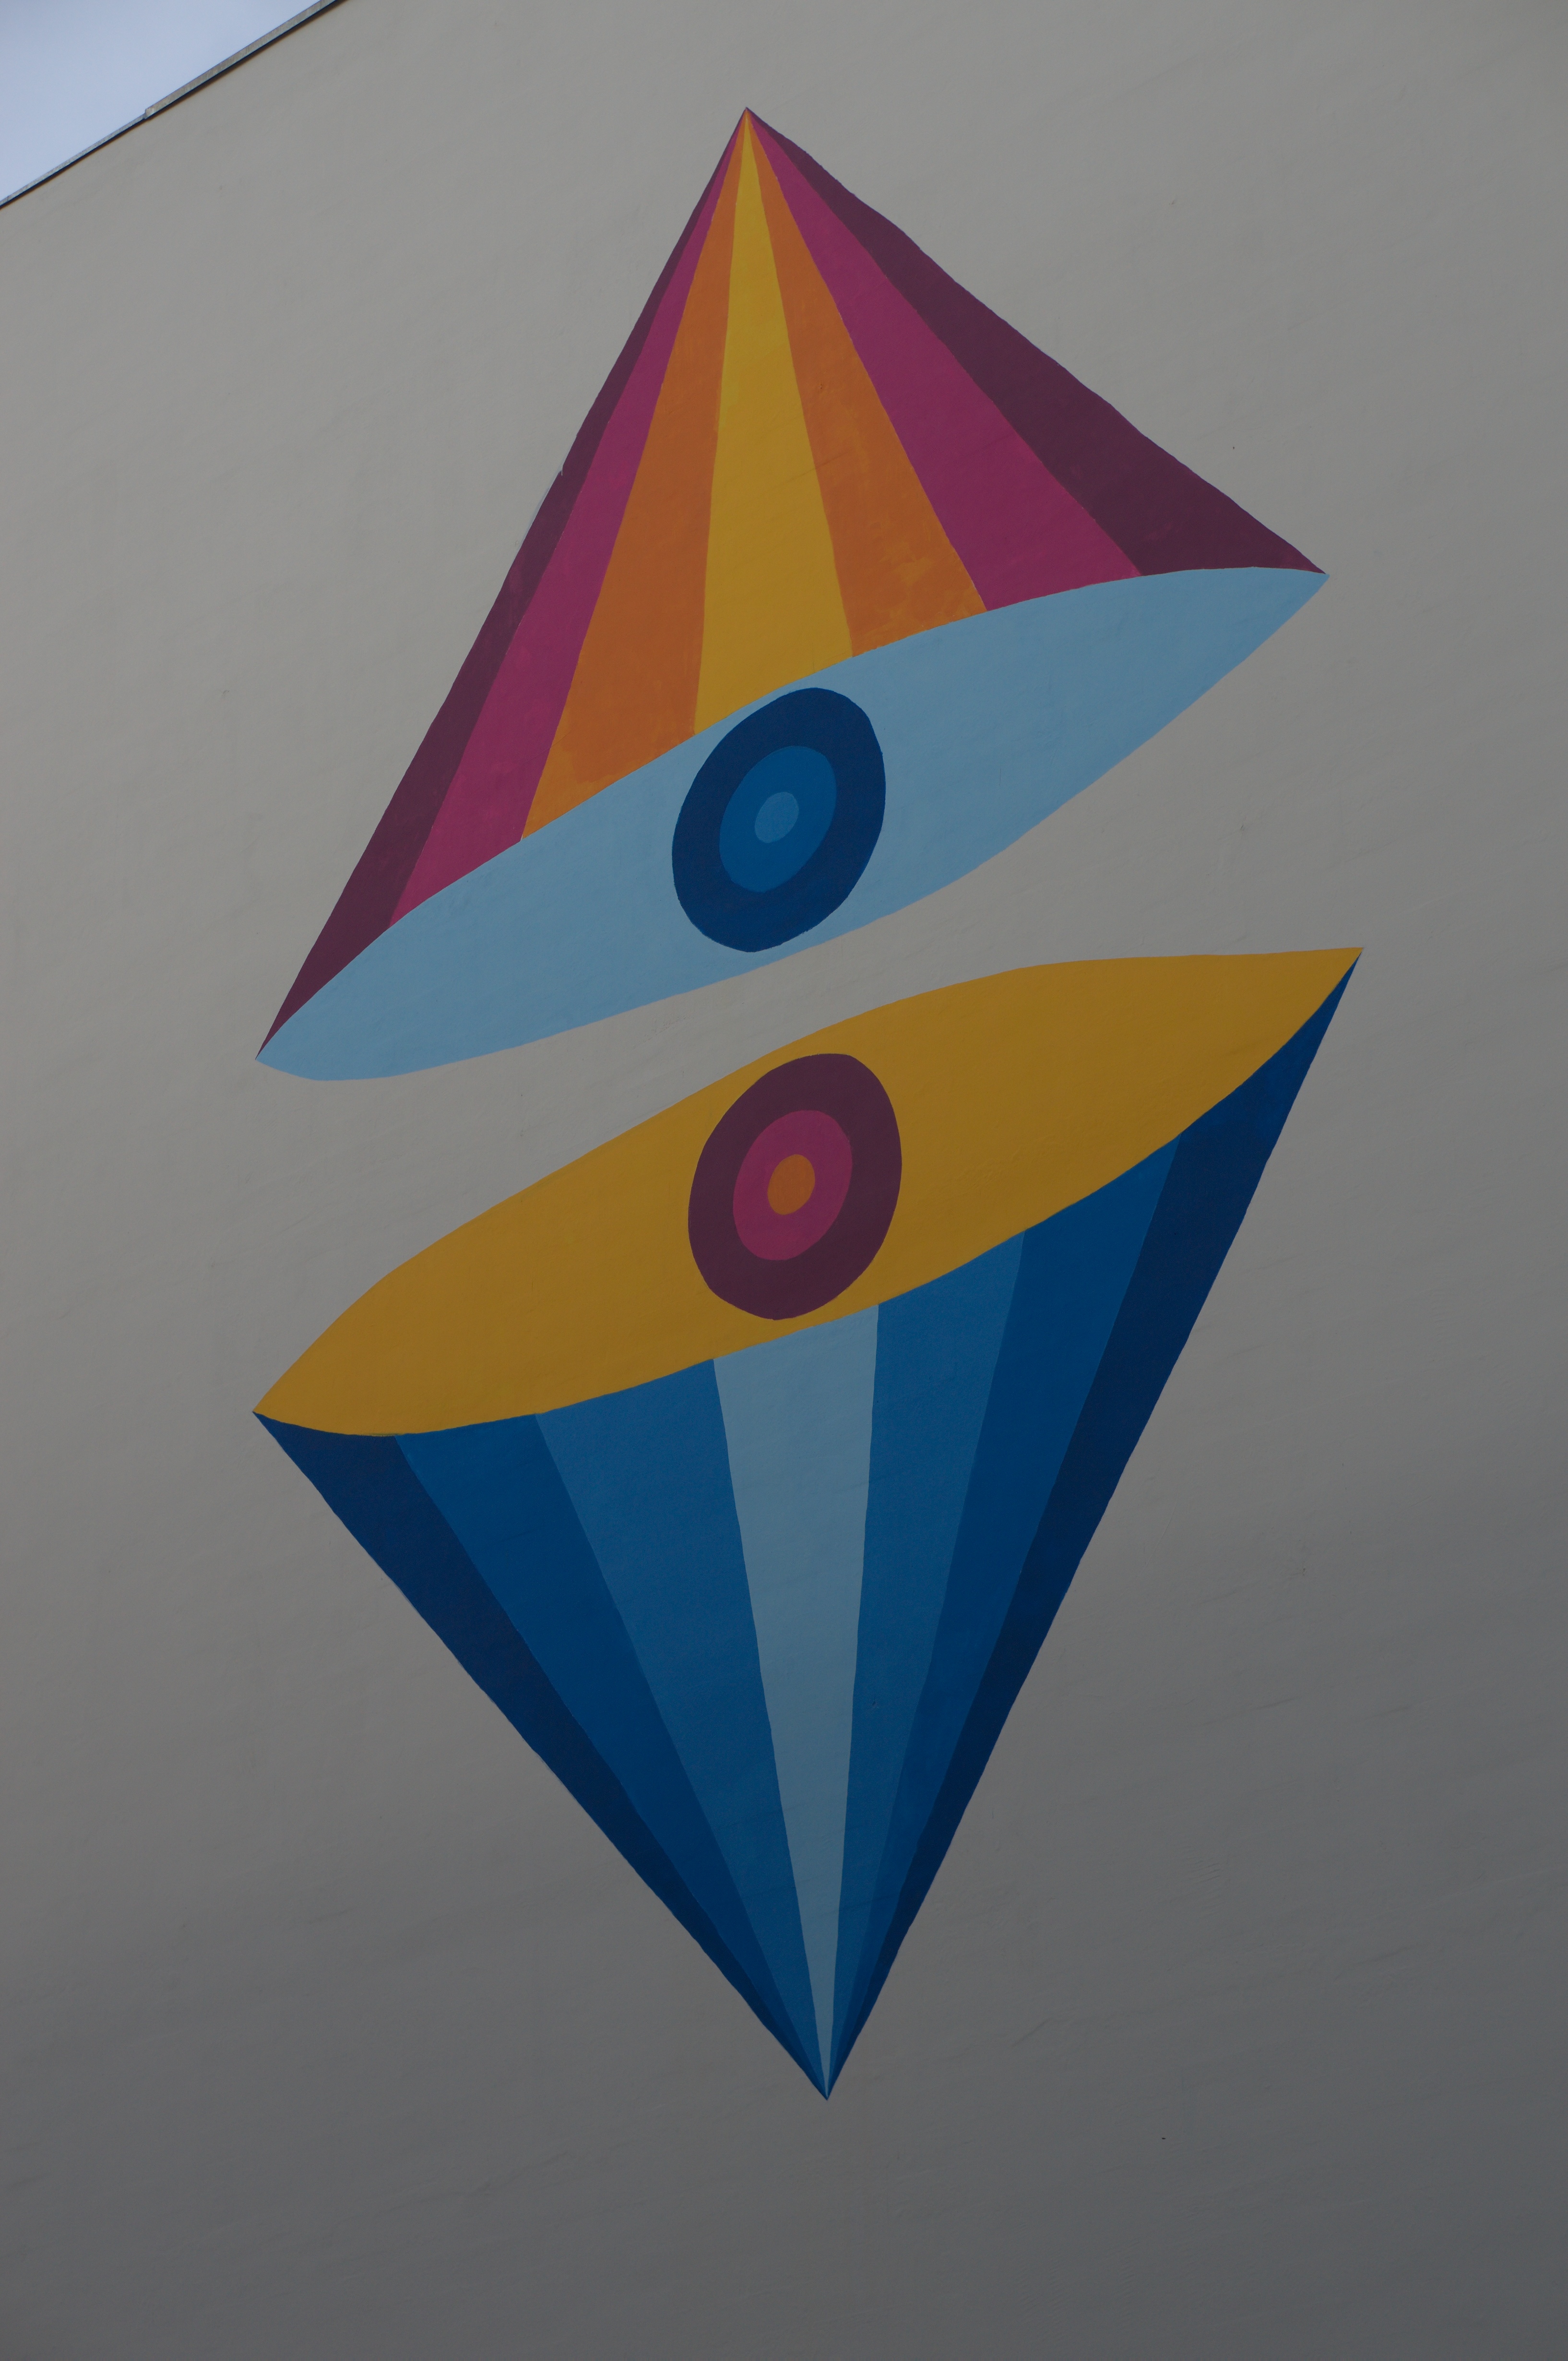
line, color, blue, toy, circle, art, 2013, 50mm, illustration, triangle, symmetry, rawtherapee, germany, deutschland, berlin, sony, shape, nex, nex6, lenstagged, steffenzahn, guessedberlin, sonye1850mmoss, gwbherreichhorn